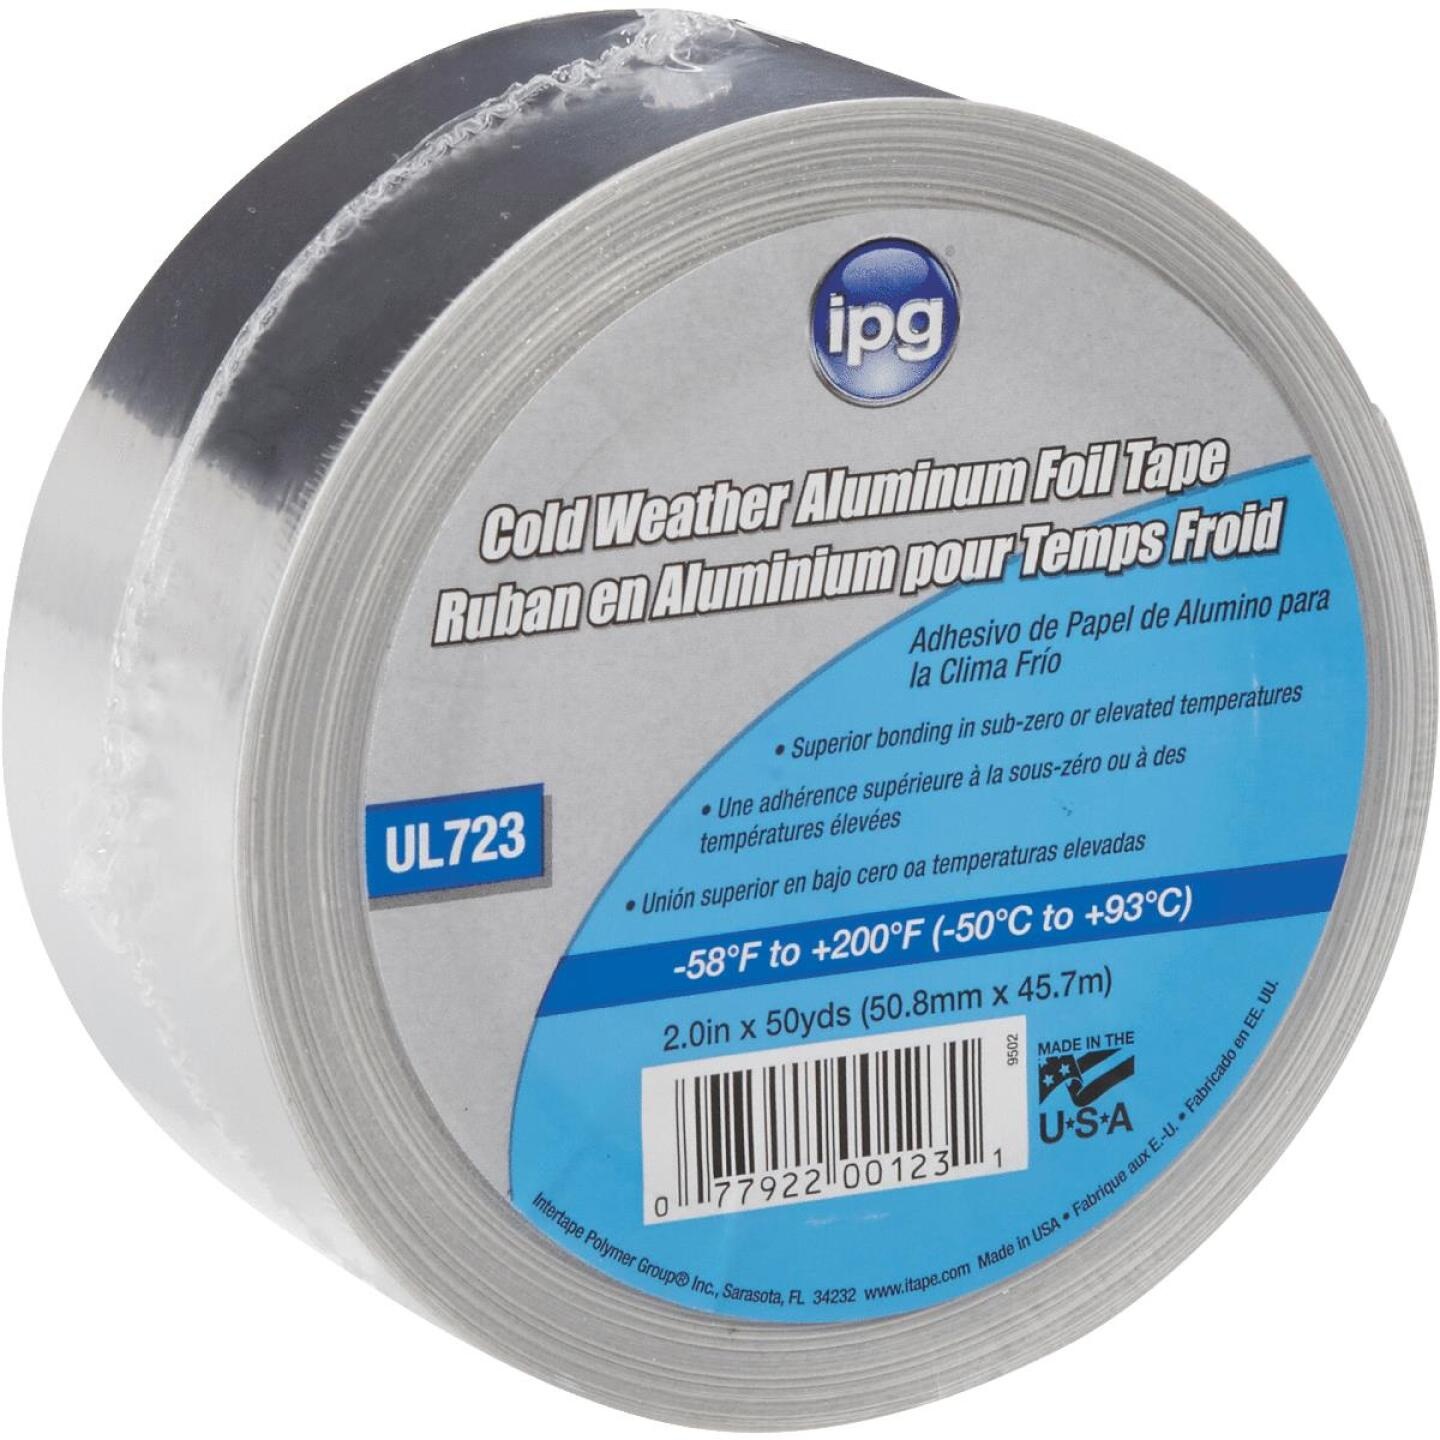
Intertape 2 In. x 50 Yd. UL723 Cold Weather Aluminum Foil Tape
Engineered for superior bonding when exposed to either sub-zero or elevated temperatures. -58 F (degree Fahrenheit) to +200 F application temperature. Developed for general-purpose HVAC duct seaming, patching, and sealing to enhance appearance and maintain vapor barrier integrity. Helps block odors and prevent heating and cooling loss. Aggressive acrylic adhesive provides long-lasting adhesion to clean, dry surfaces. Flame retardant, high shear adhesion, UV-resistant and excellent reflective properties. Meets HUD/BOCA codes. UL-723/ASTM E84 rated for flame spread and smoke development. 2' x 50 yd.
Brand: Intertape
Category: Hardware > Building Consumables > Hardware Tape > Duct Tape